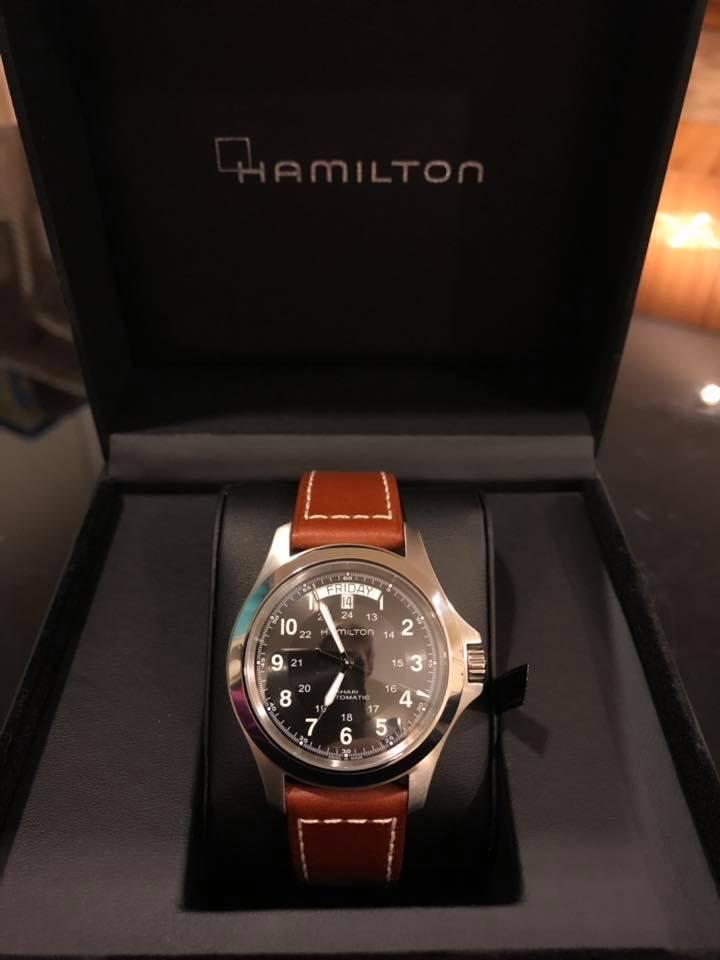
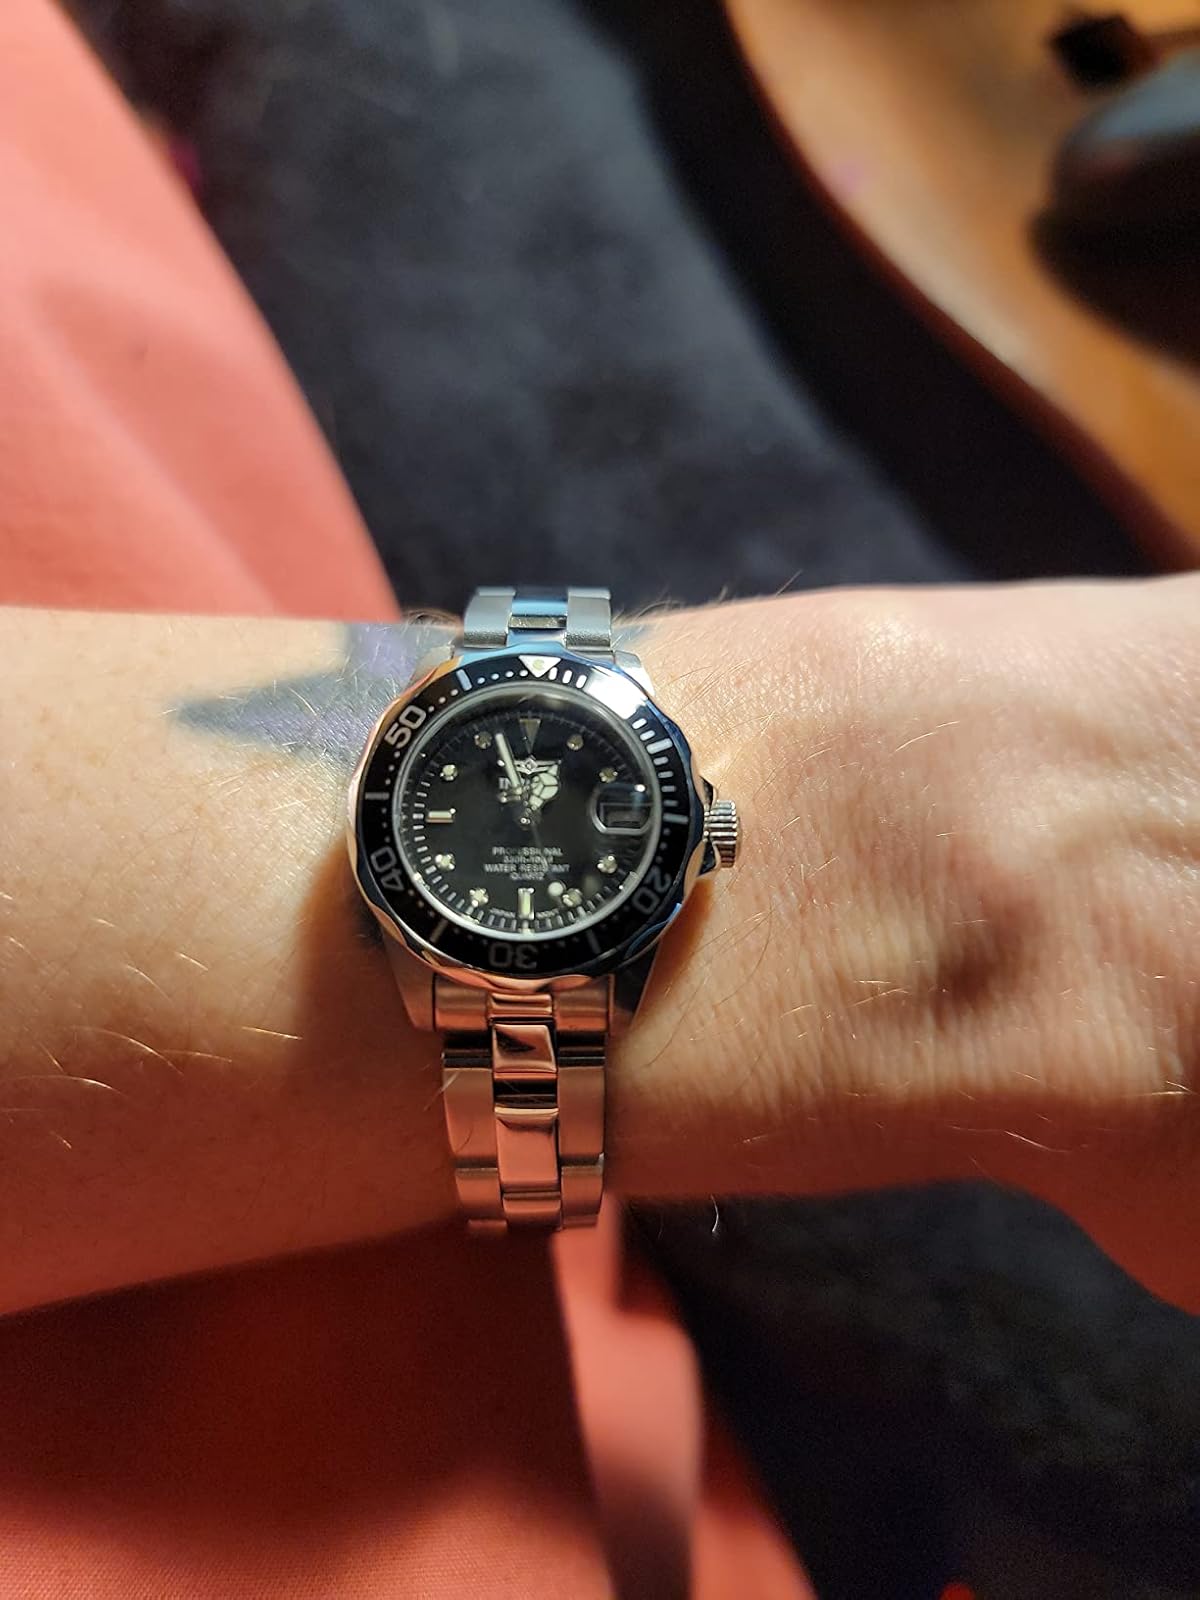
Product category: accessories_watch
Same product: no